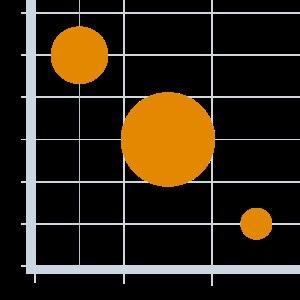
Un graphique à bulles est une représentation graphique qui affiche des données en trois dimensions. Chaque entité avec son triplet de données associées est représentée sous la forme d'un disque qui exprime deux des vᵢ par son emplacement xy et la troisième par sa taille. Les graphiques à bulles peuvent faciliter la compréhension des interactions sociales, économiques, médicales et autres interactions scientifiques.